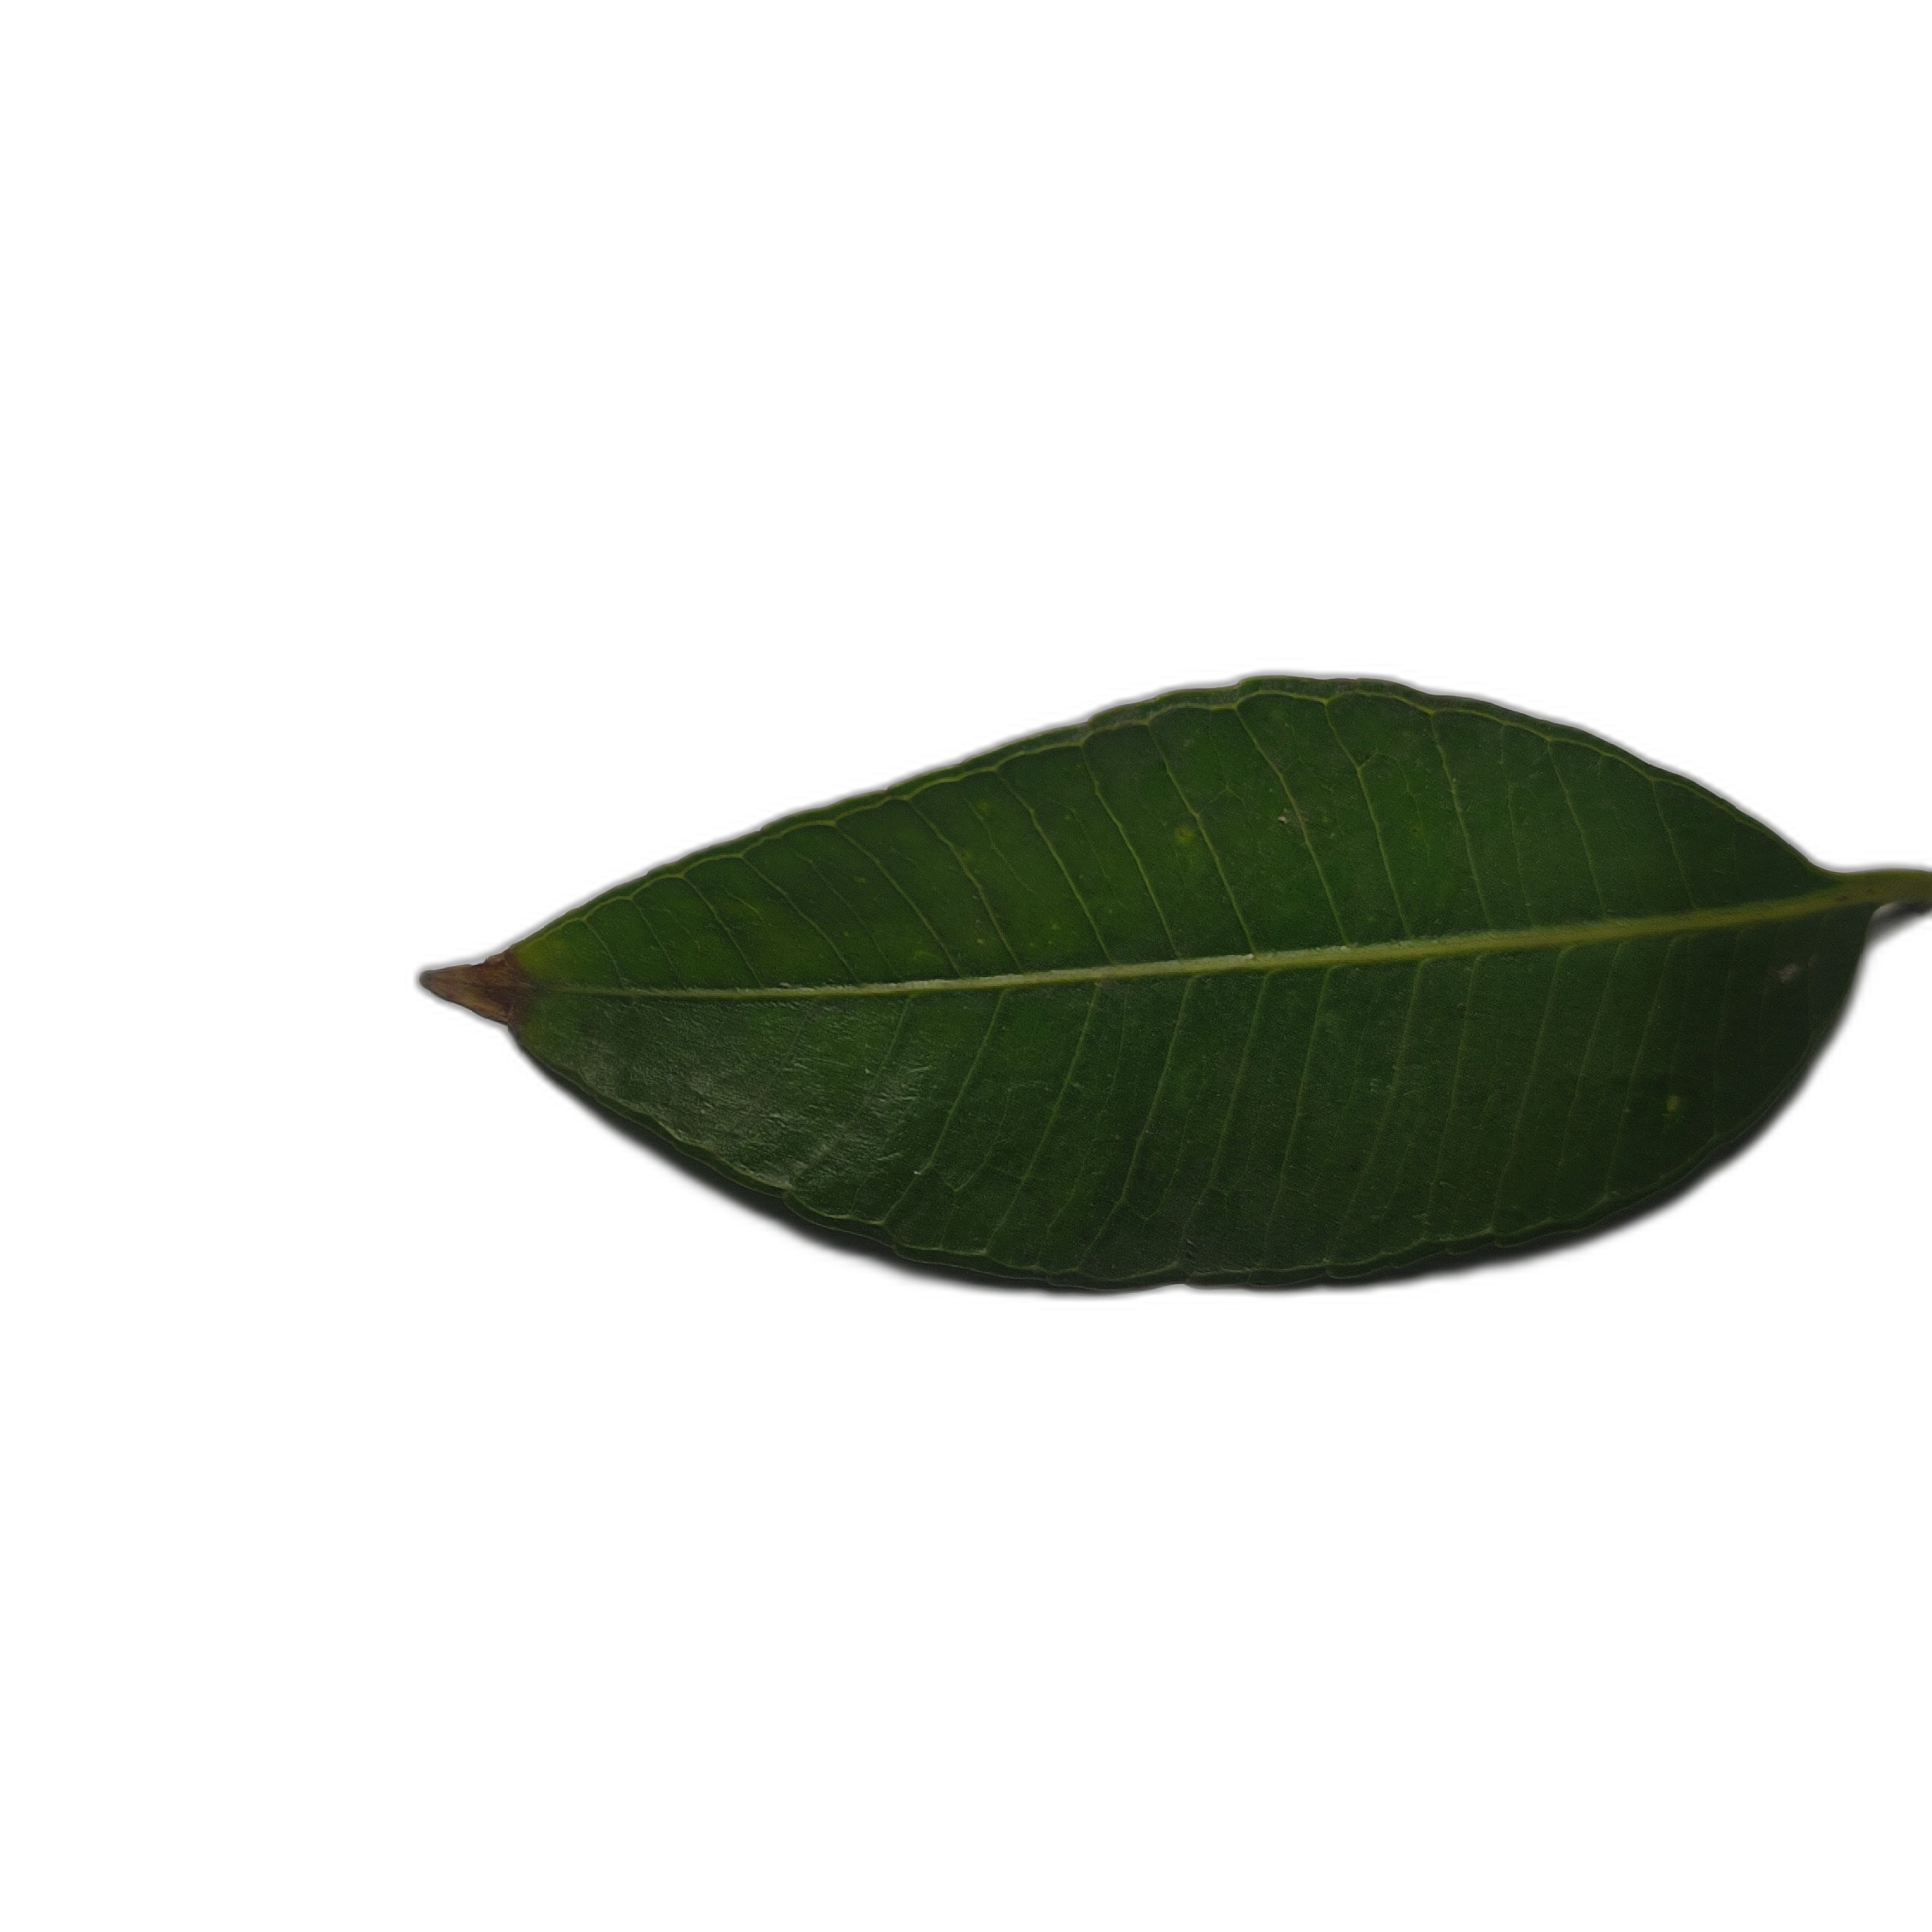
Label: healthy